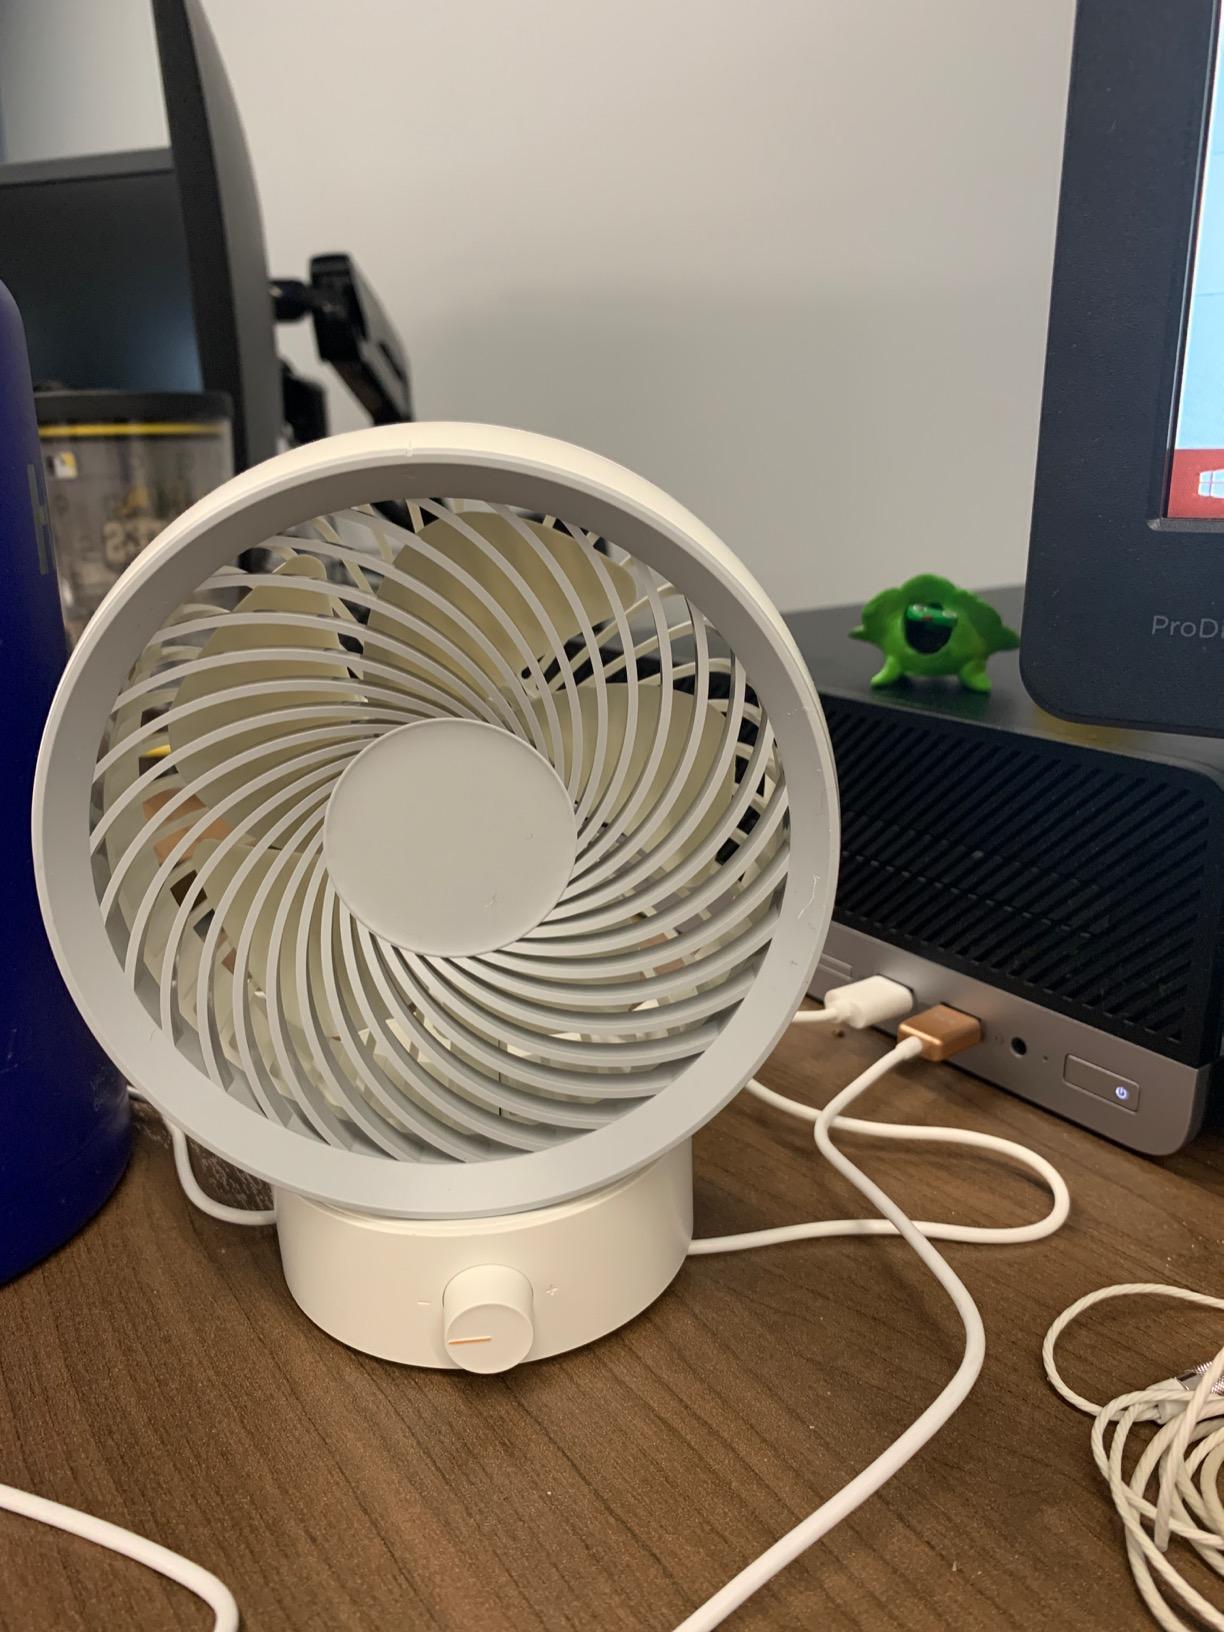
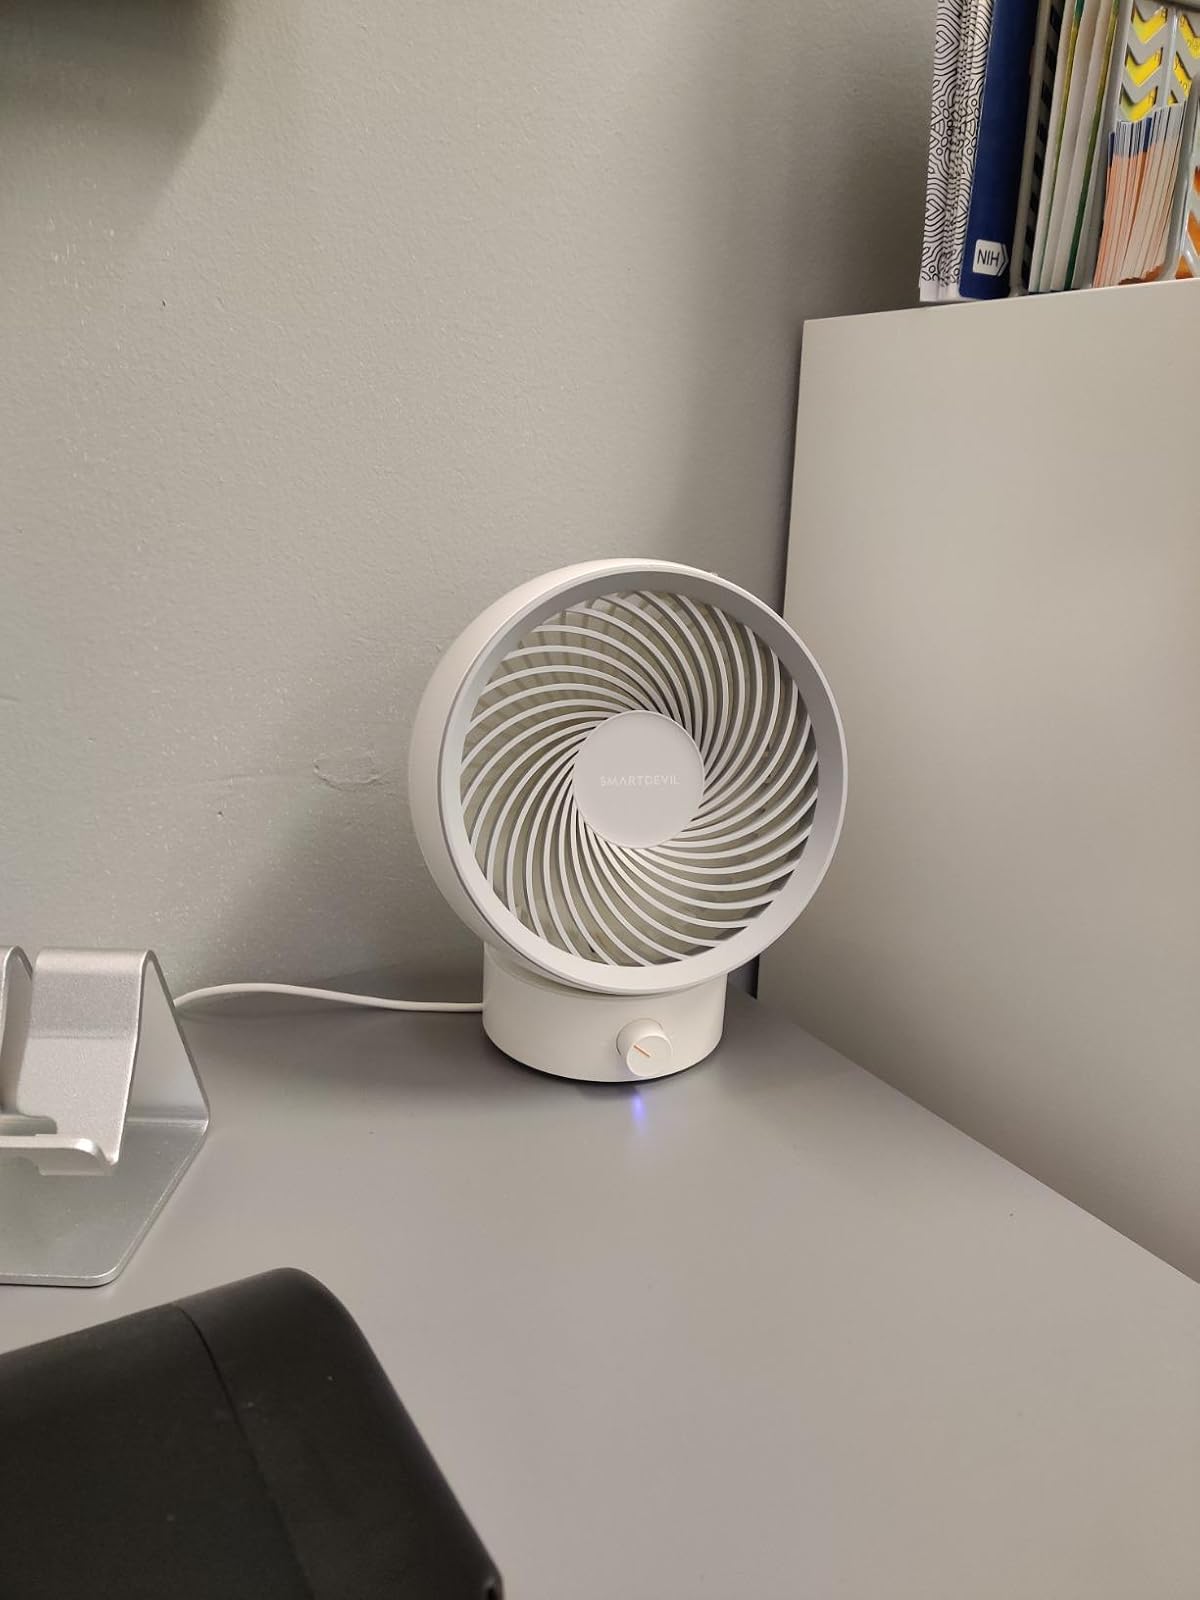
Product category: fan
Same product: yes